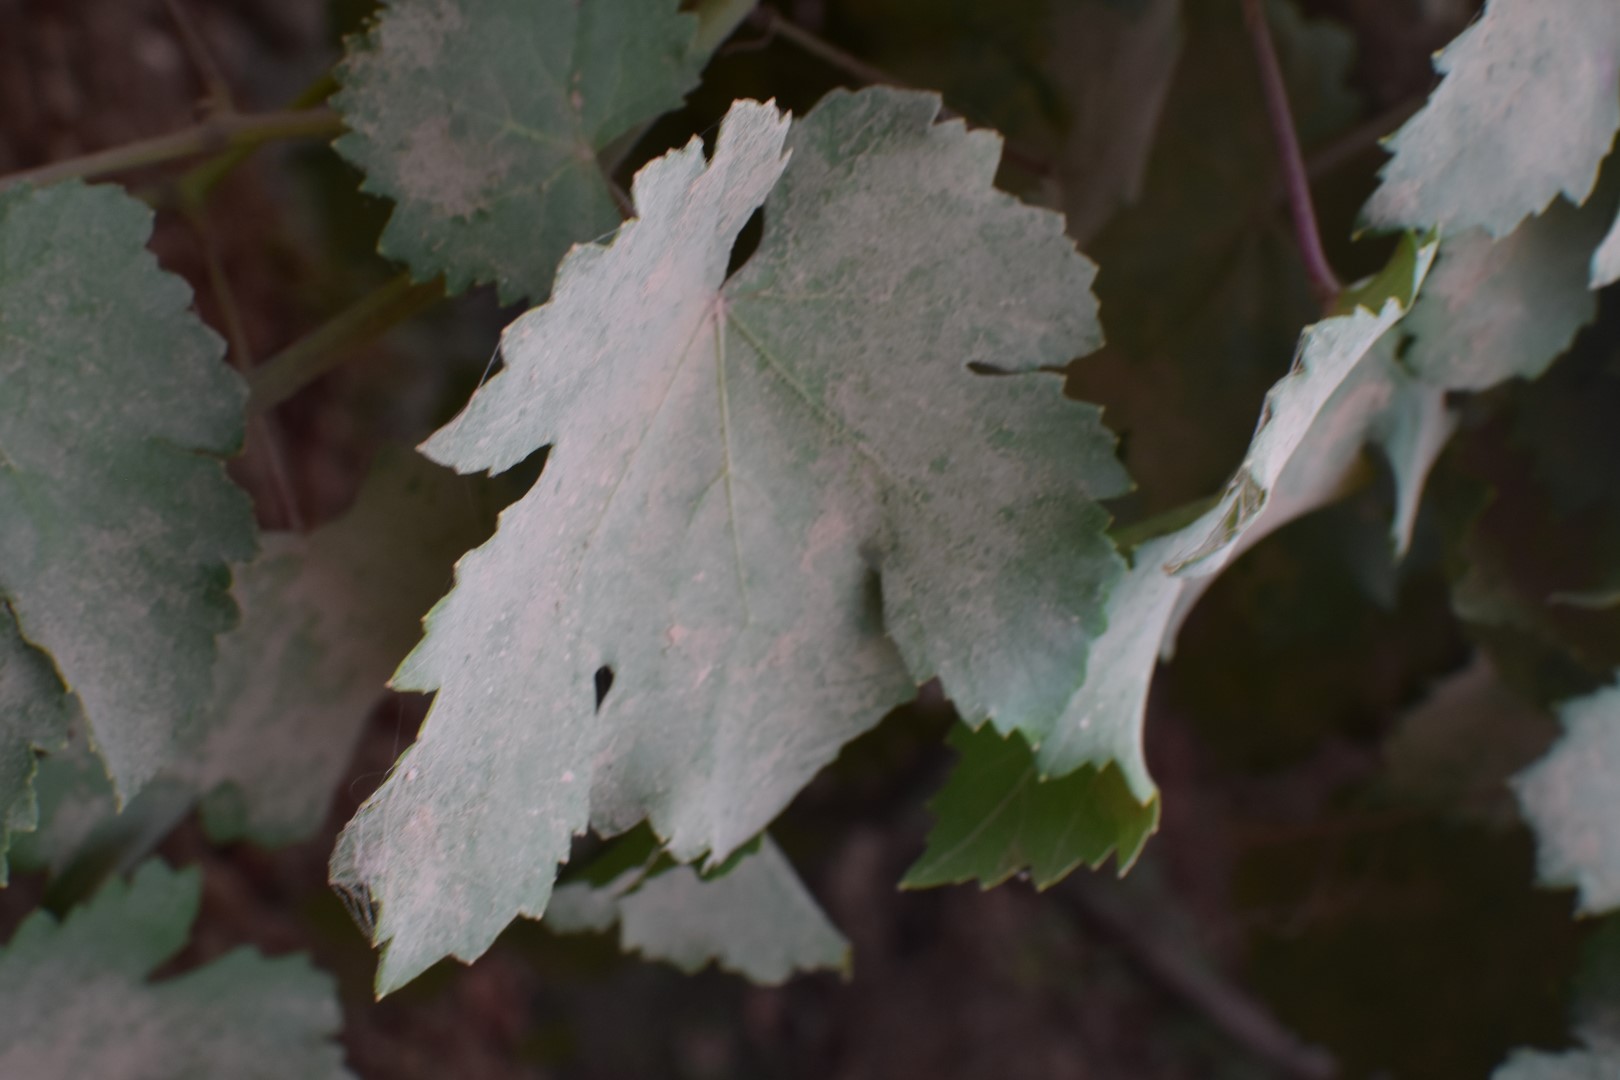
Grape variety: Kamali